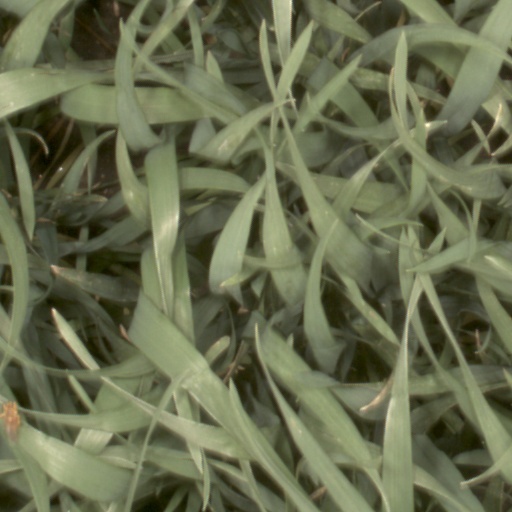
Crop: wheat